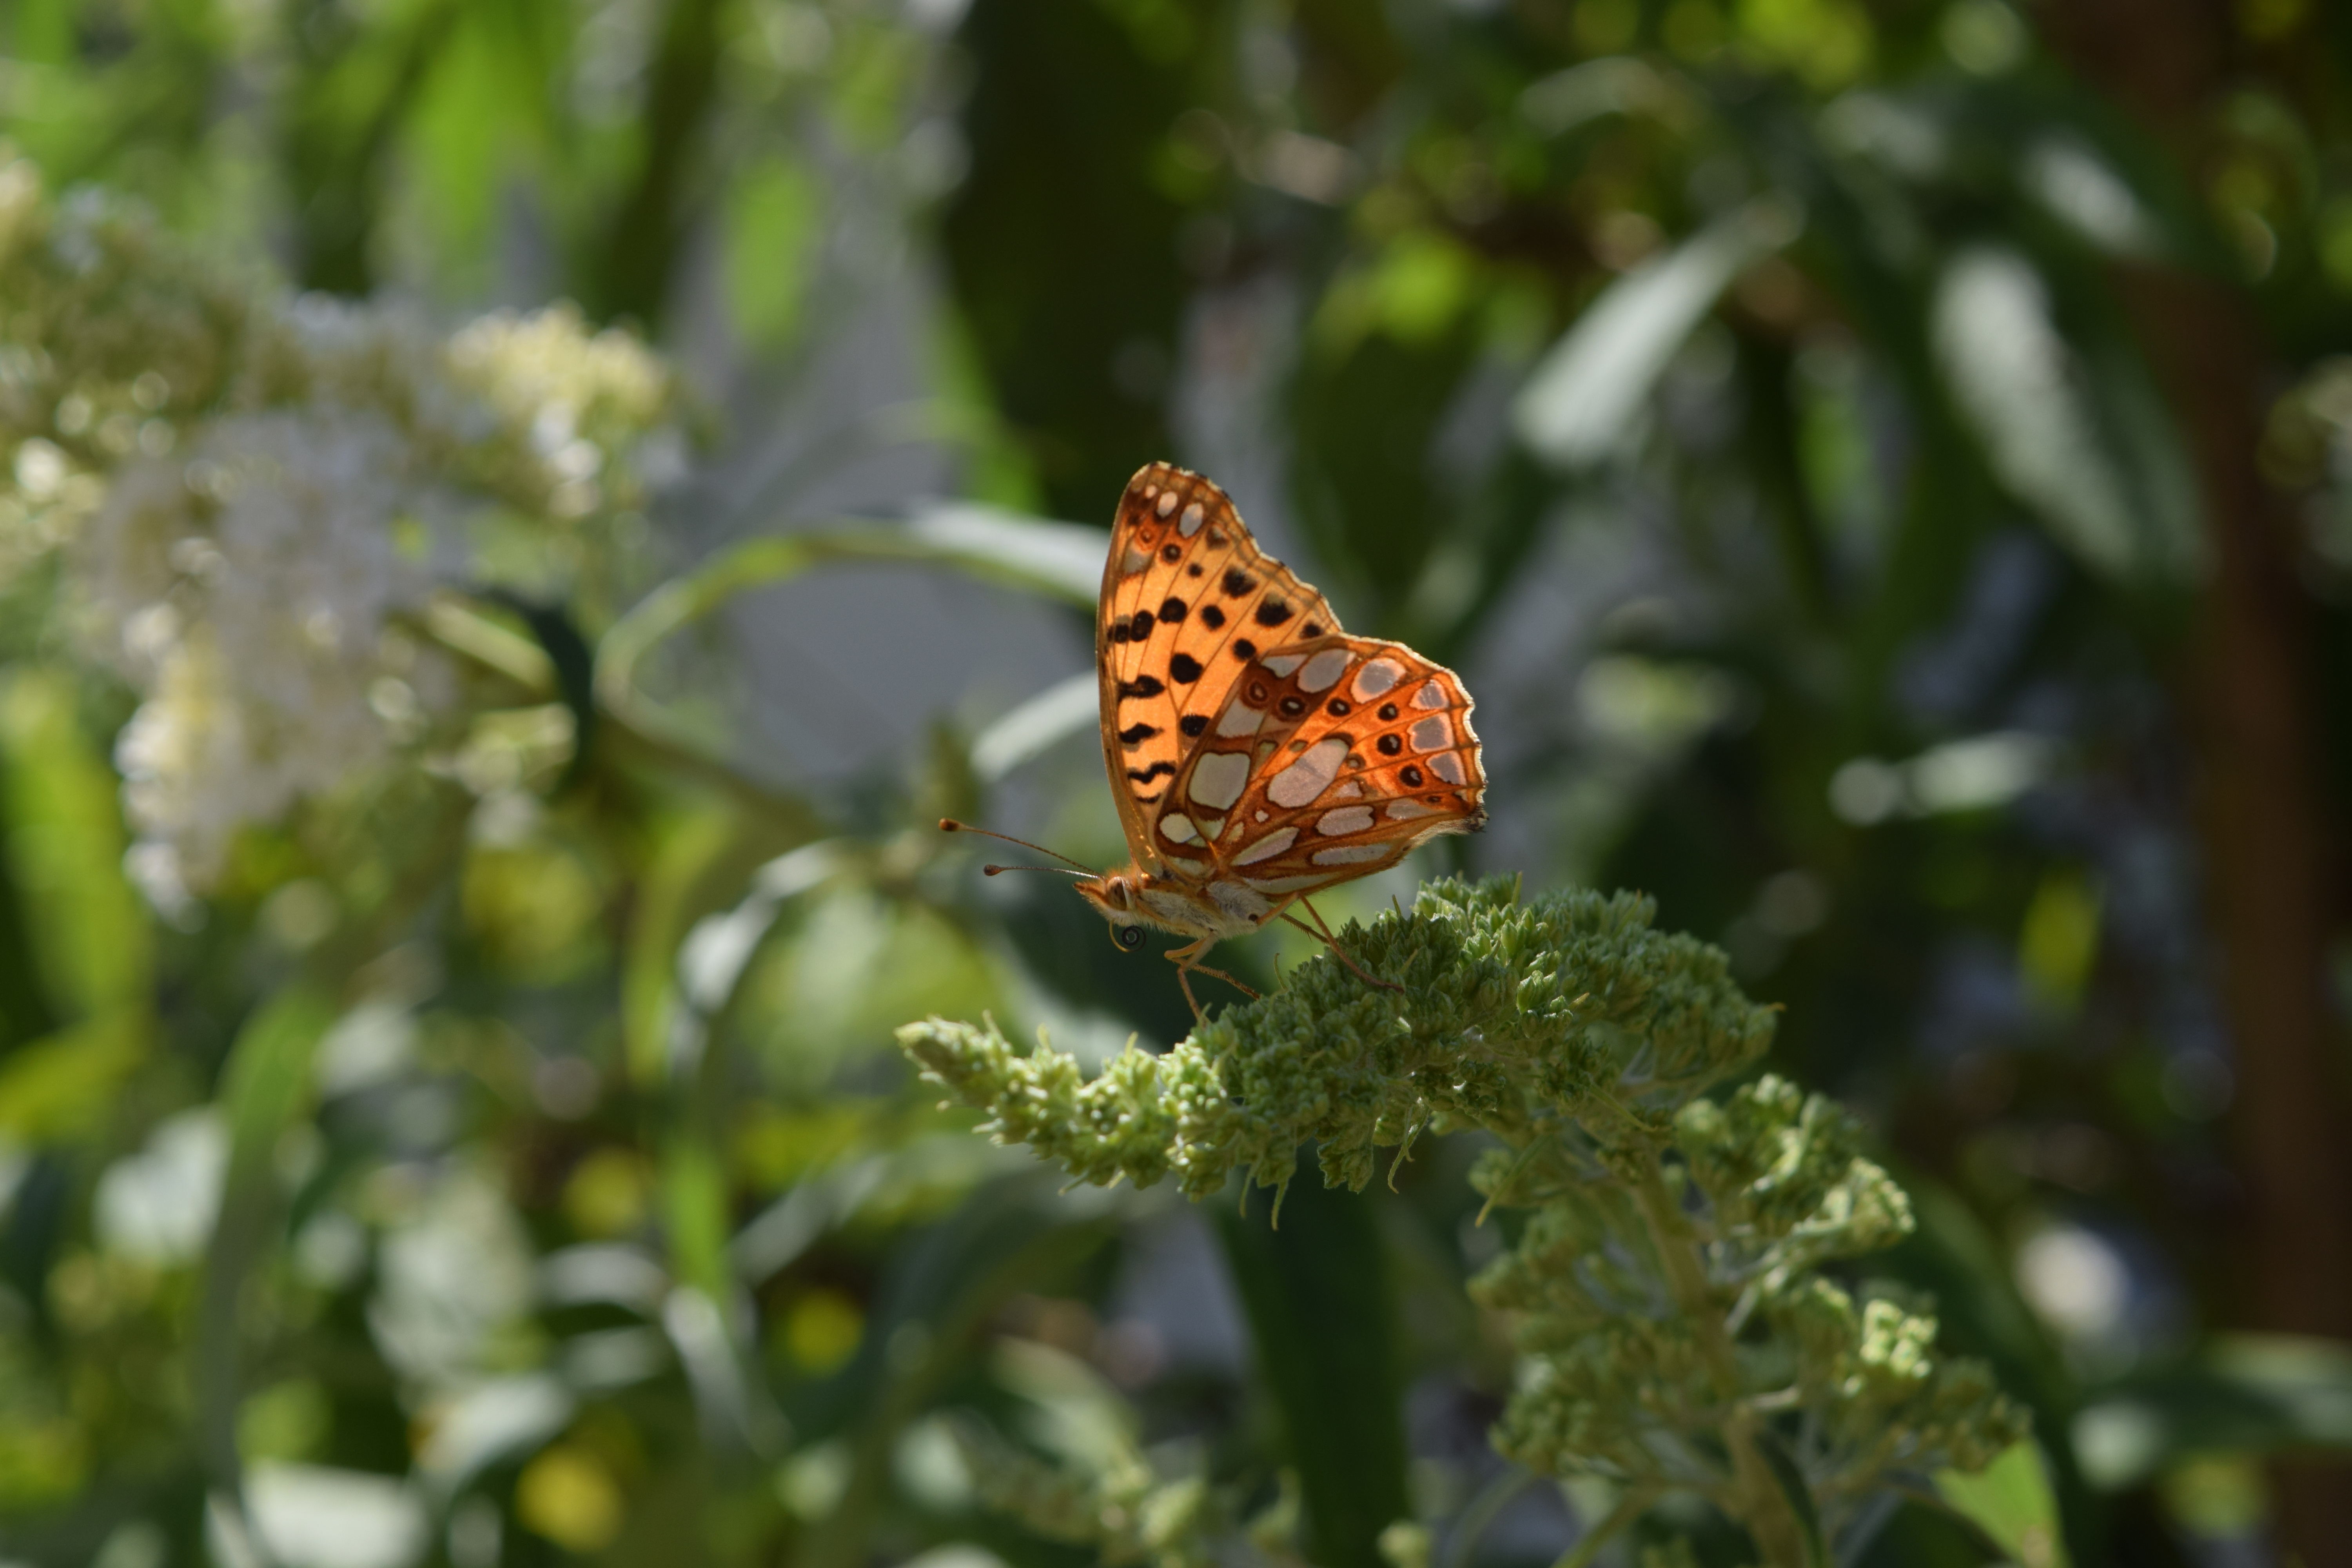
nature, blossom, flower, bloom, summer, insect, botany, butterfly, close, fauna, invertebrate, flowers, monarch butterfly, nectar, flower and butterfly, macro photography, arthropod, pollinator, moths and butterflies